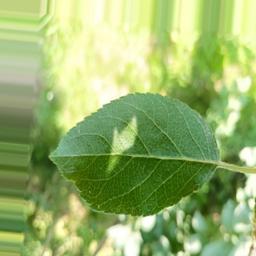
Label: Healthy